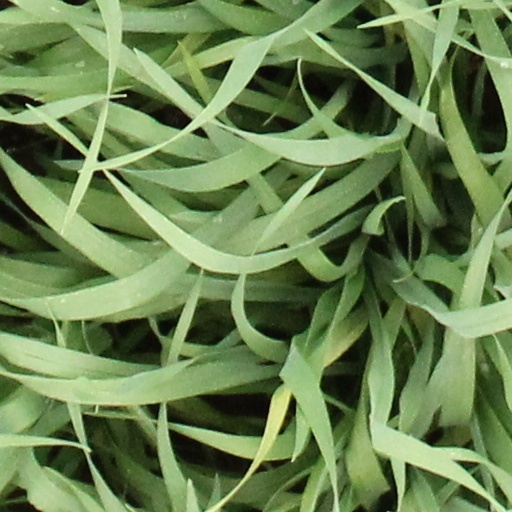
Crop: wheat